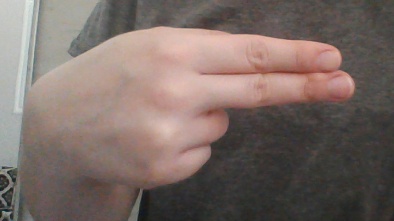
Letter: ain